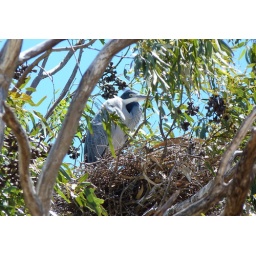
I think this is Blue Heron nesting in blue gum tree